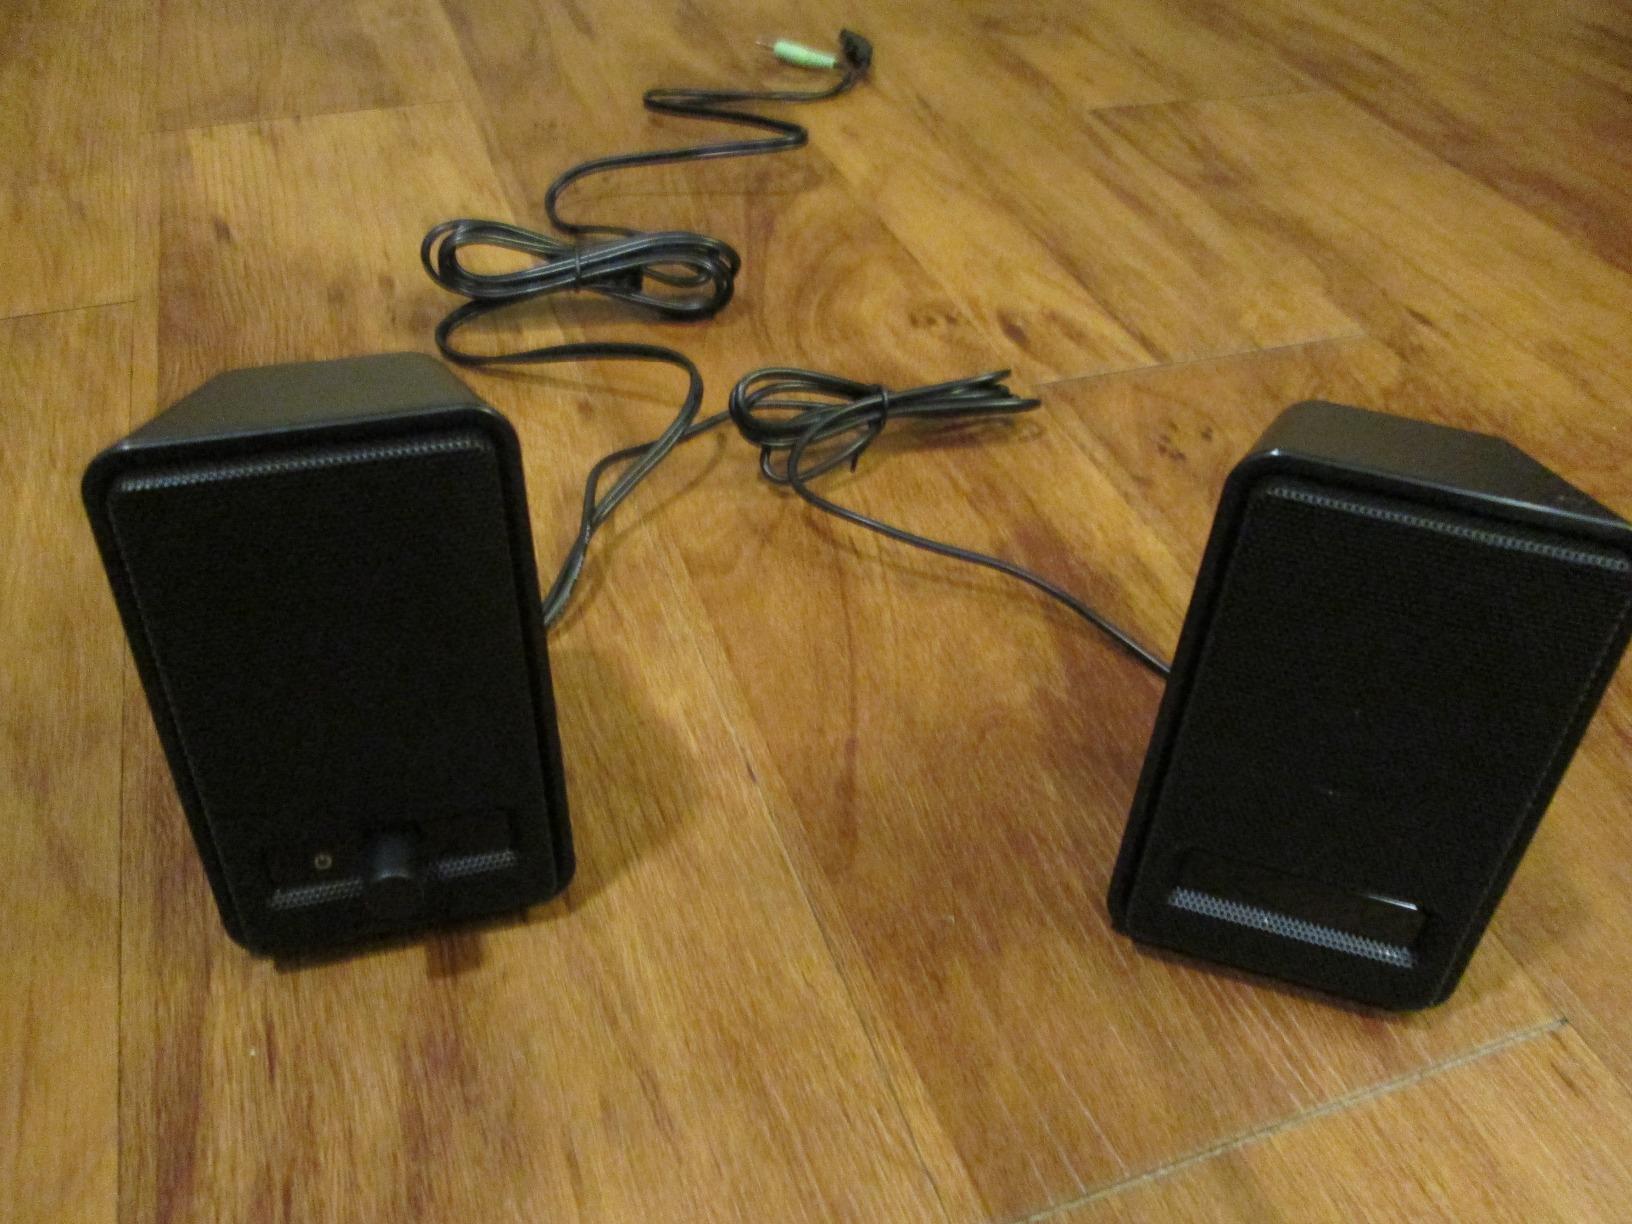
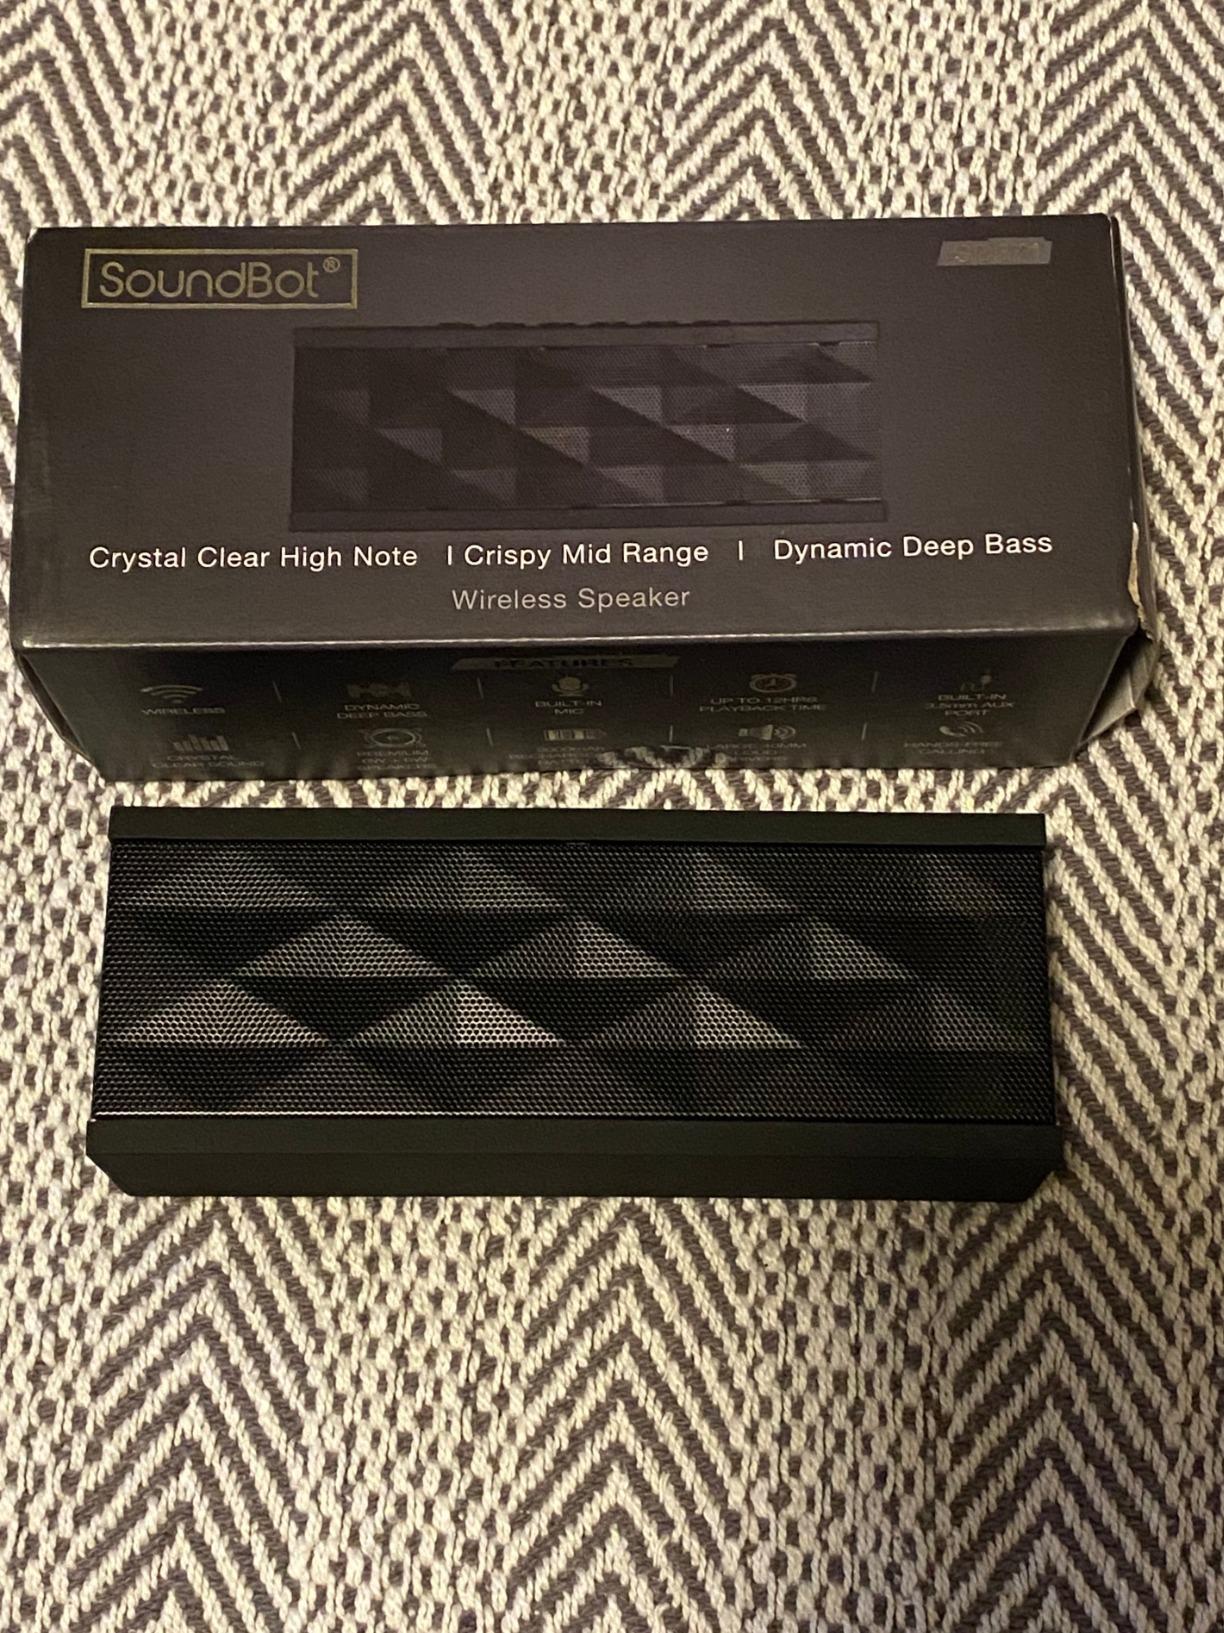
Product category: speaker
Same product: no